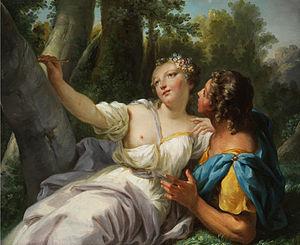
Jean-Baptiste Bénard est un artiste peintre et sculpteur français, connu pour ses scènes de genre.